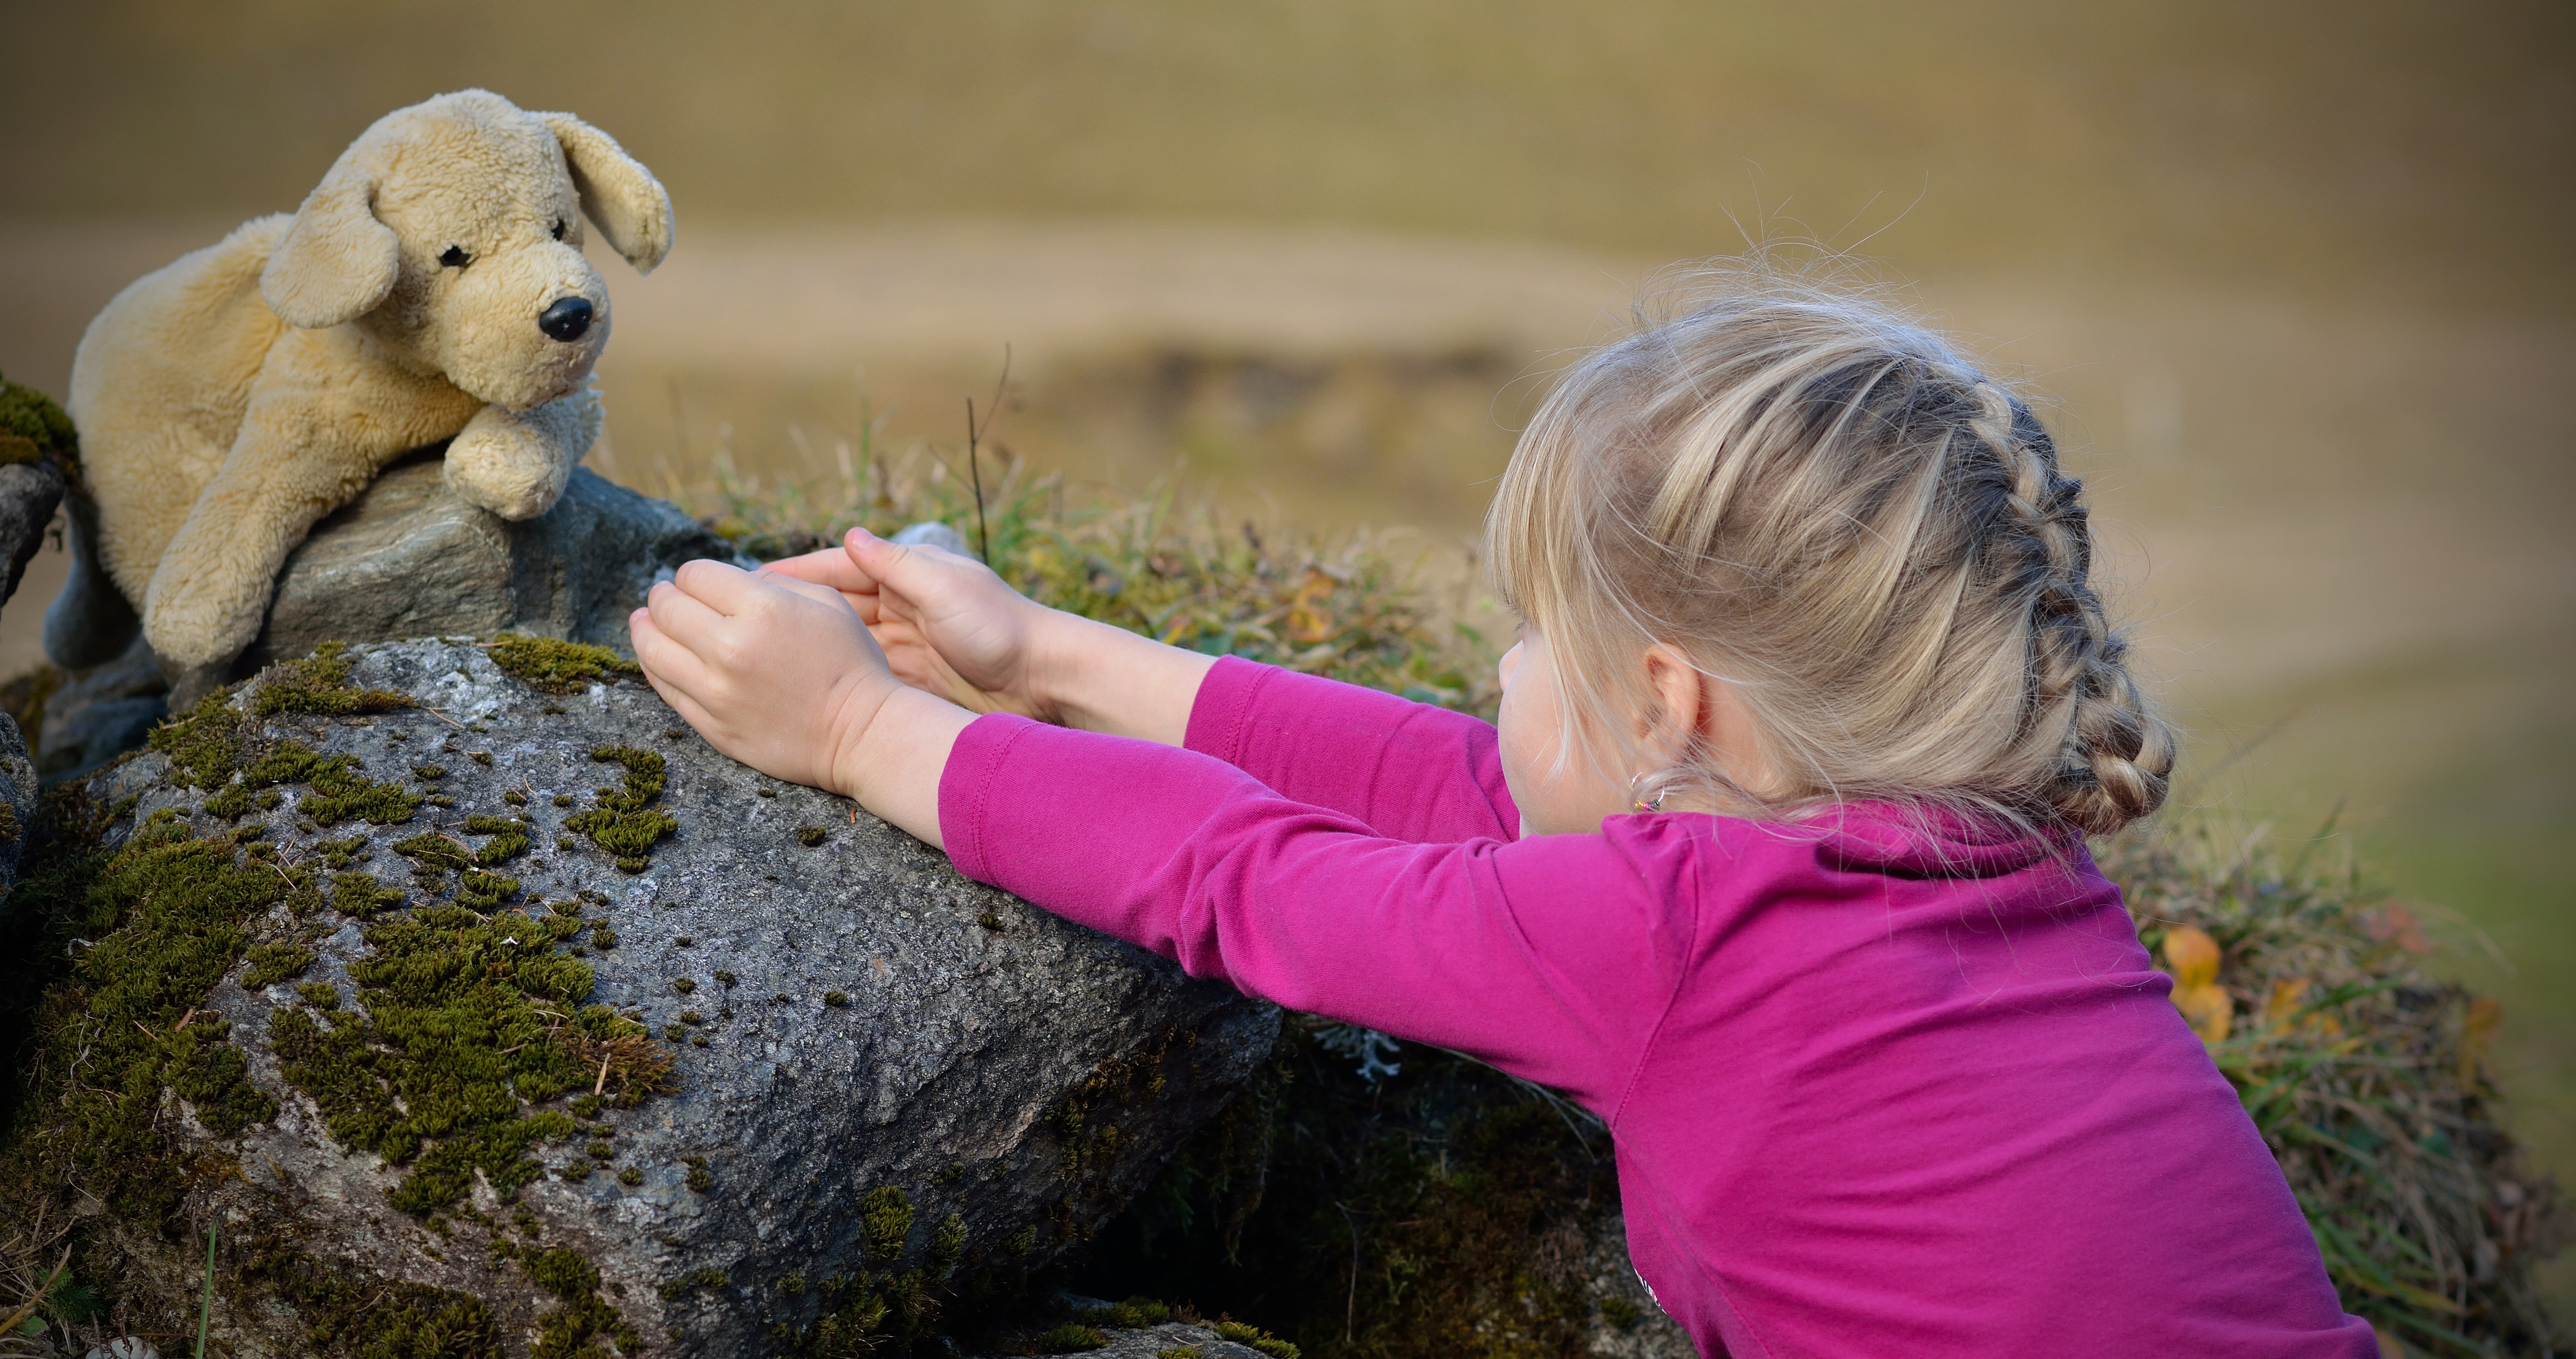
nature, girl, spring, child, teddy bear, toddler, blond, interaction, favorite toy